Sir Andrew Henley, 1st Baronet

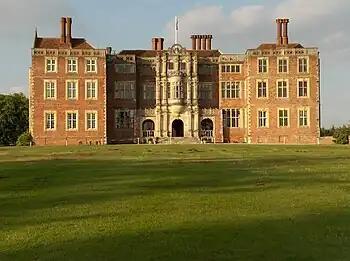
Bramshill House, the Henley family home

He was educated at Exeter College, Oxford. He entered the Inner Temple and was called to the Bar in 1646.